Classifications of snow

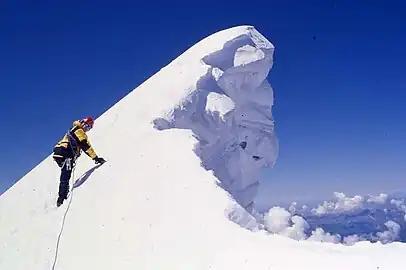
Cornice on an alp in France

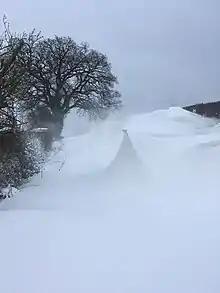
Snowdrift in Gloucestershire

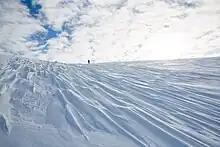
Sastrugi in Norway

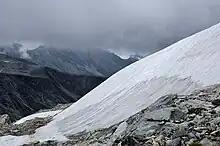
Alpine firn in Austria

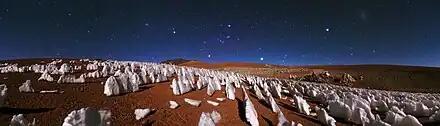
Penitentes under the night sky of the Atacama Desert

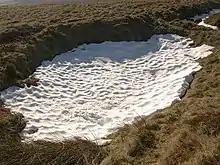
Suncups in England

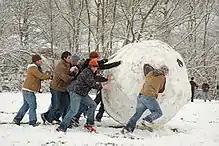
Packing snow being rolled into a large snowball in Oxford, England.

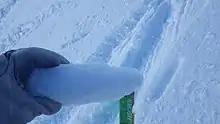
Snow Crust about 6 cm thick in Austria

The "International Classification for Seasonal Snow on the Ground" describes snow crystal classification, once it is deposited on the ground, that include grain shape and grain size. The system also characterizes the snowpack, as the individual crystals metamorphize and coalesce. It uses the following characteristics (with units) to describe deposited snow: microstructure, grain shape, grain size (mm), snow density (kg/m), snow hardness, liquid water content, snow temperature (°C), impurities (mass fraction), and layer thickness (cm). The grain shape is further characterized, using the following categories (with code): precipitation particles (PP), machine-made snow (MM), decomposing and fragmented precipitation particles (DF), rounded grains (RG), faceted crystals (FC), depth hoar (DH), surface hoar (SH), melt forms (MF), and ice formations (IF). Other measurements and characteristics are used as well, including a snow profile of a vertical section of the snowpack. Some snowpack features include: